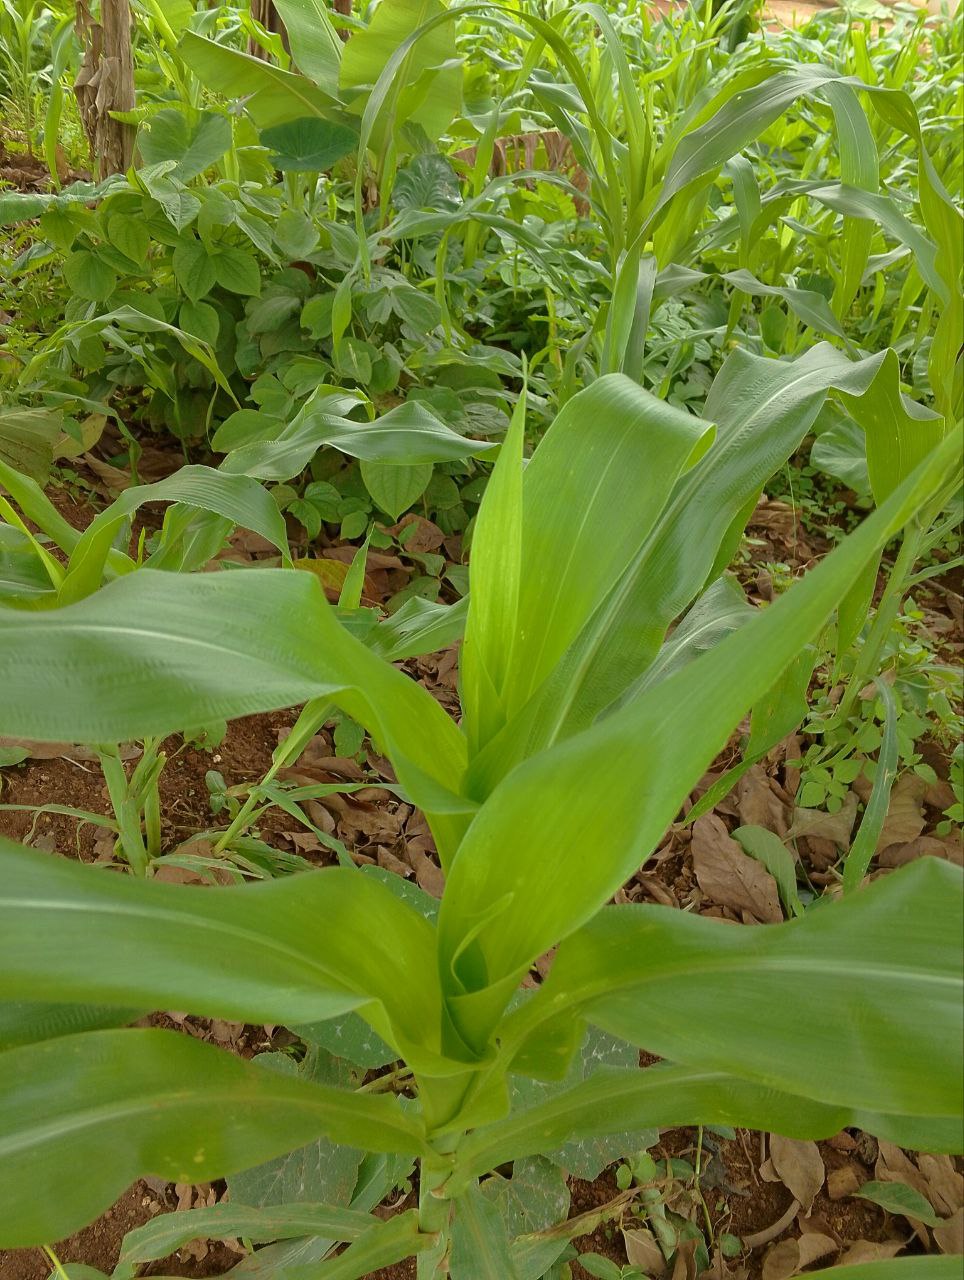
Label: healthy